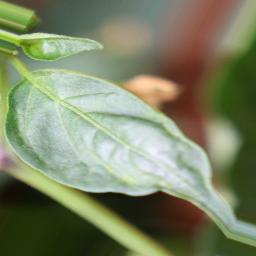
Label: mites_and_trips